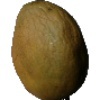
Label: Papaya 1